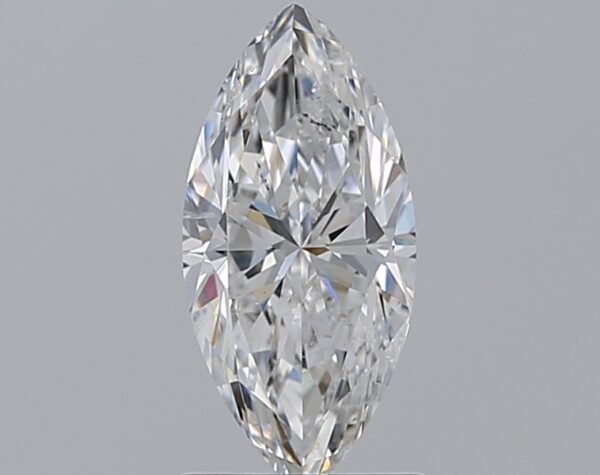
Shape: marquise
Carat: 1.21
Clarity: SI2
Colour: E
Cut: VG
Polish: EX
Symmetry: EX
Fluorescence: N
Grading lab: GIA
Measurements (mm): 10.99 x 5.25 x 3.47